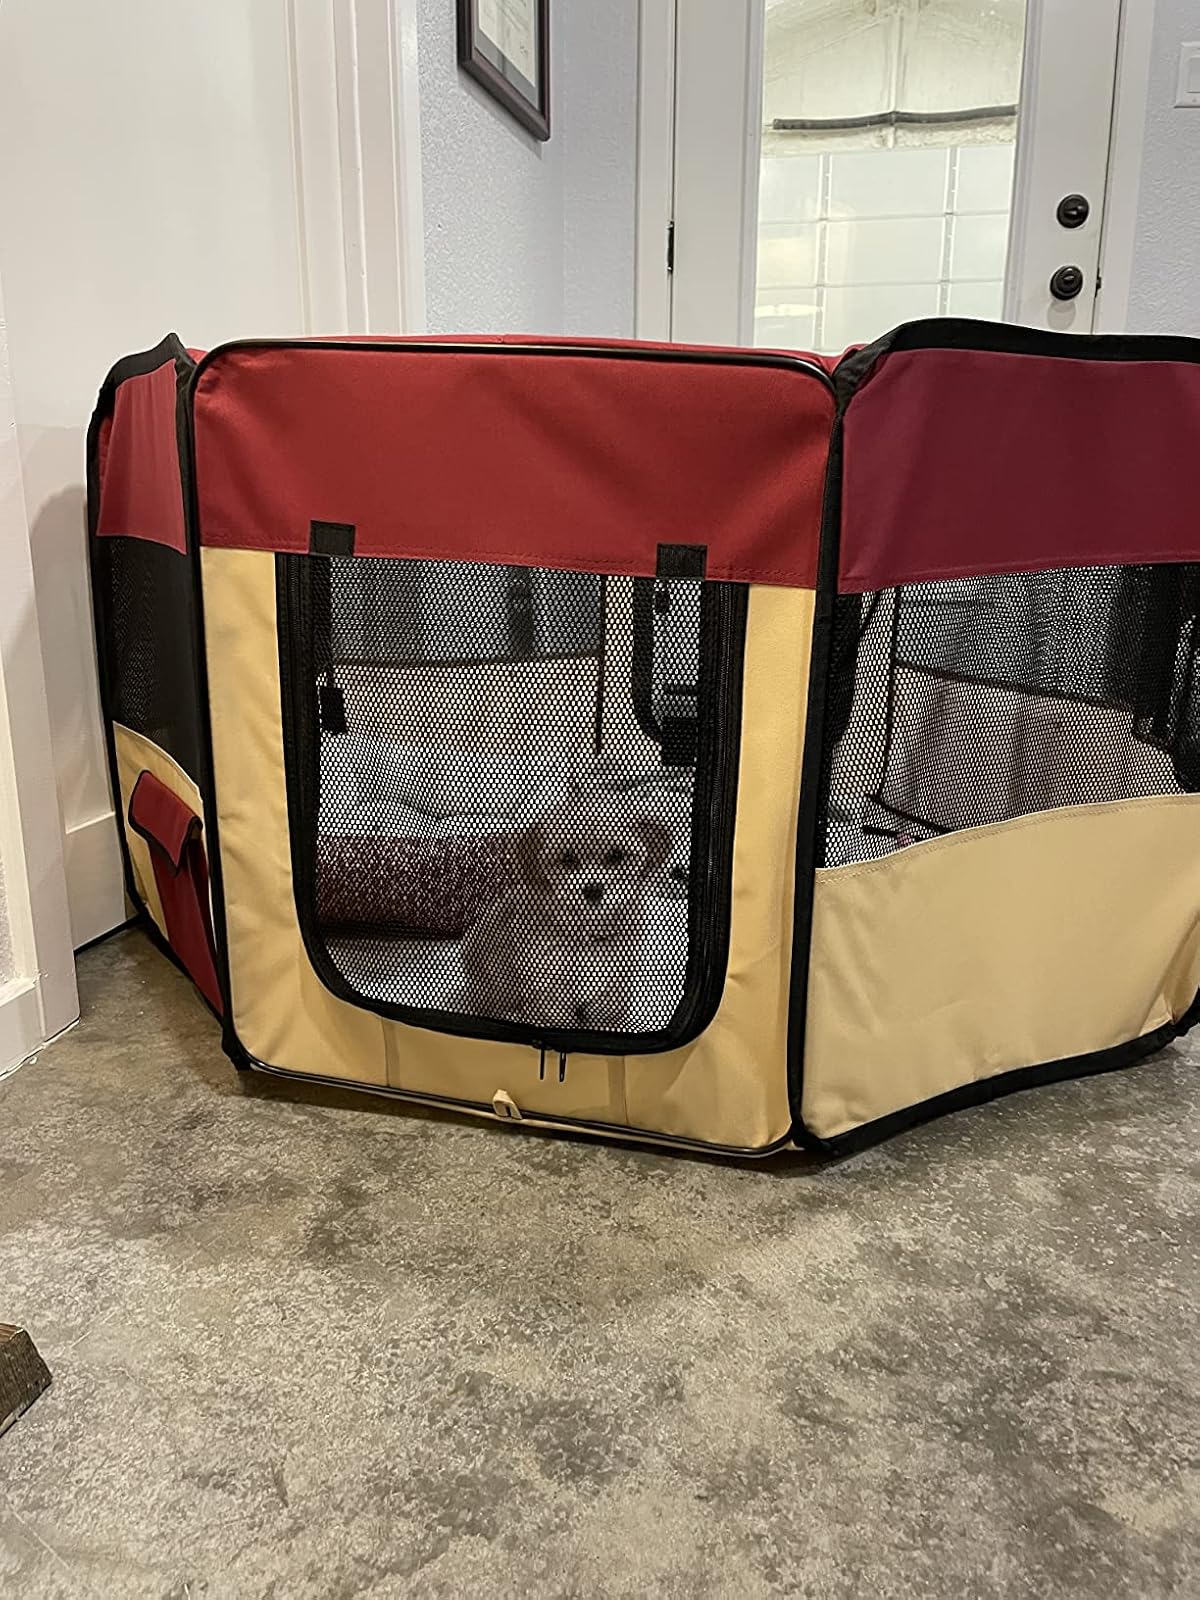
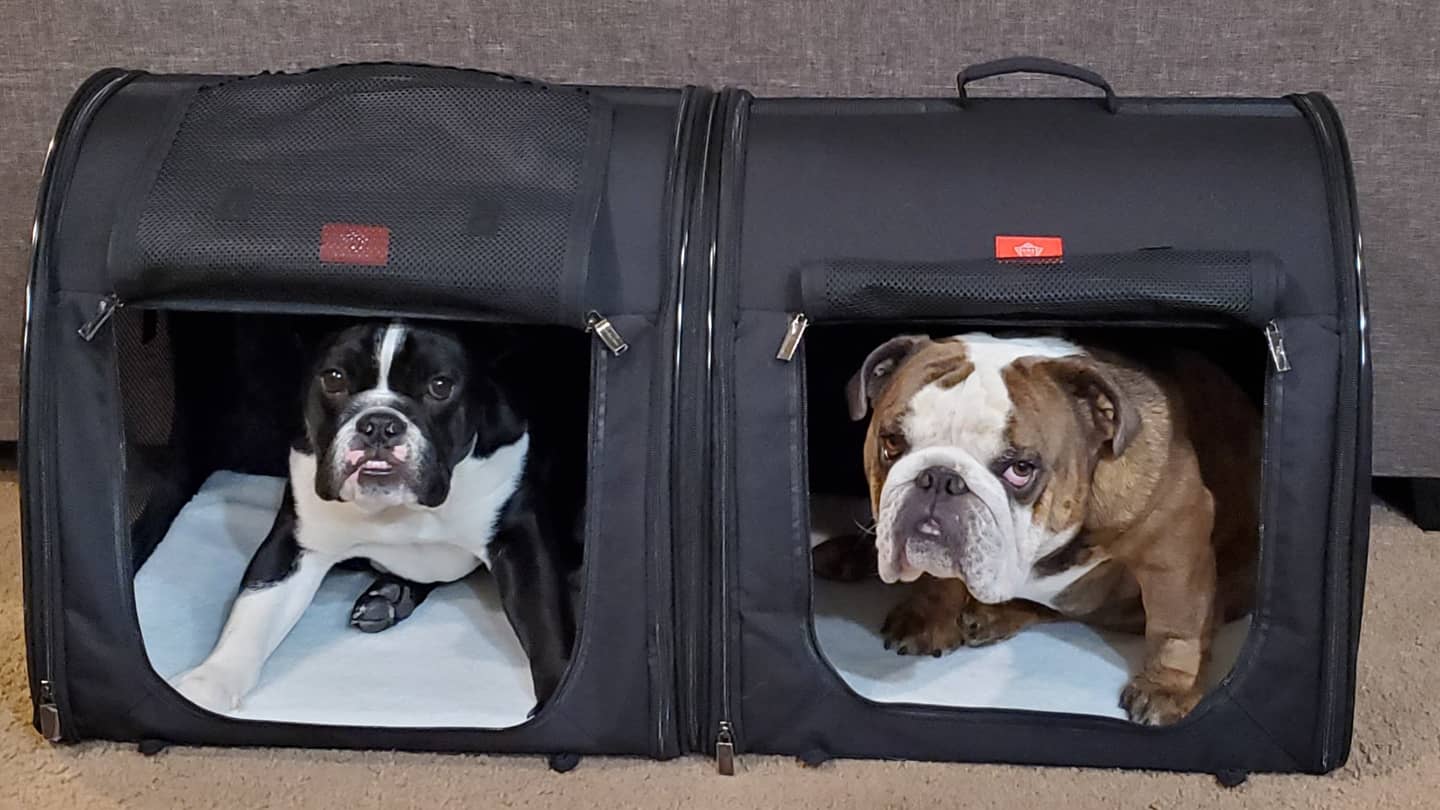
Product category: items_kennel
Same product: no